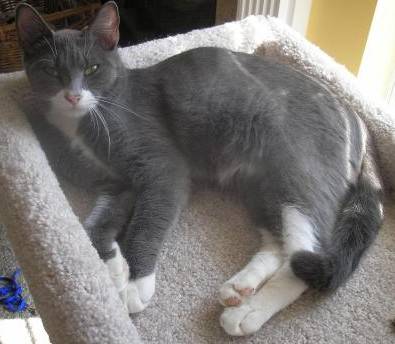
Label: cat